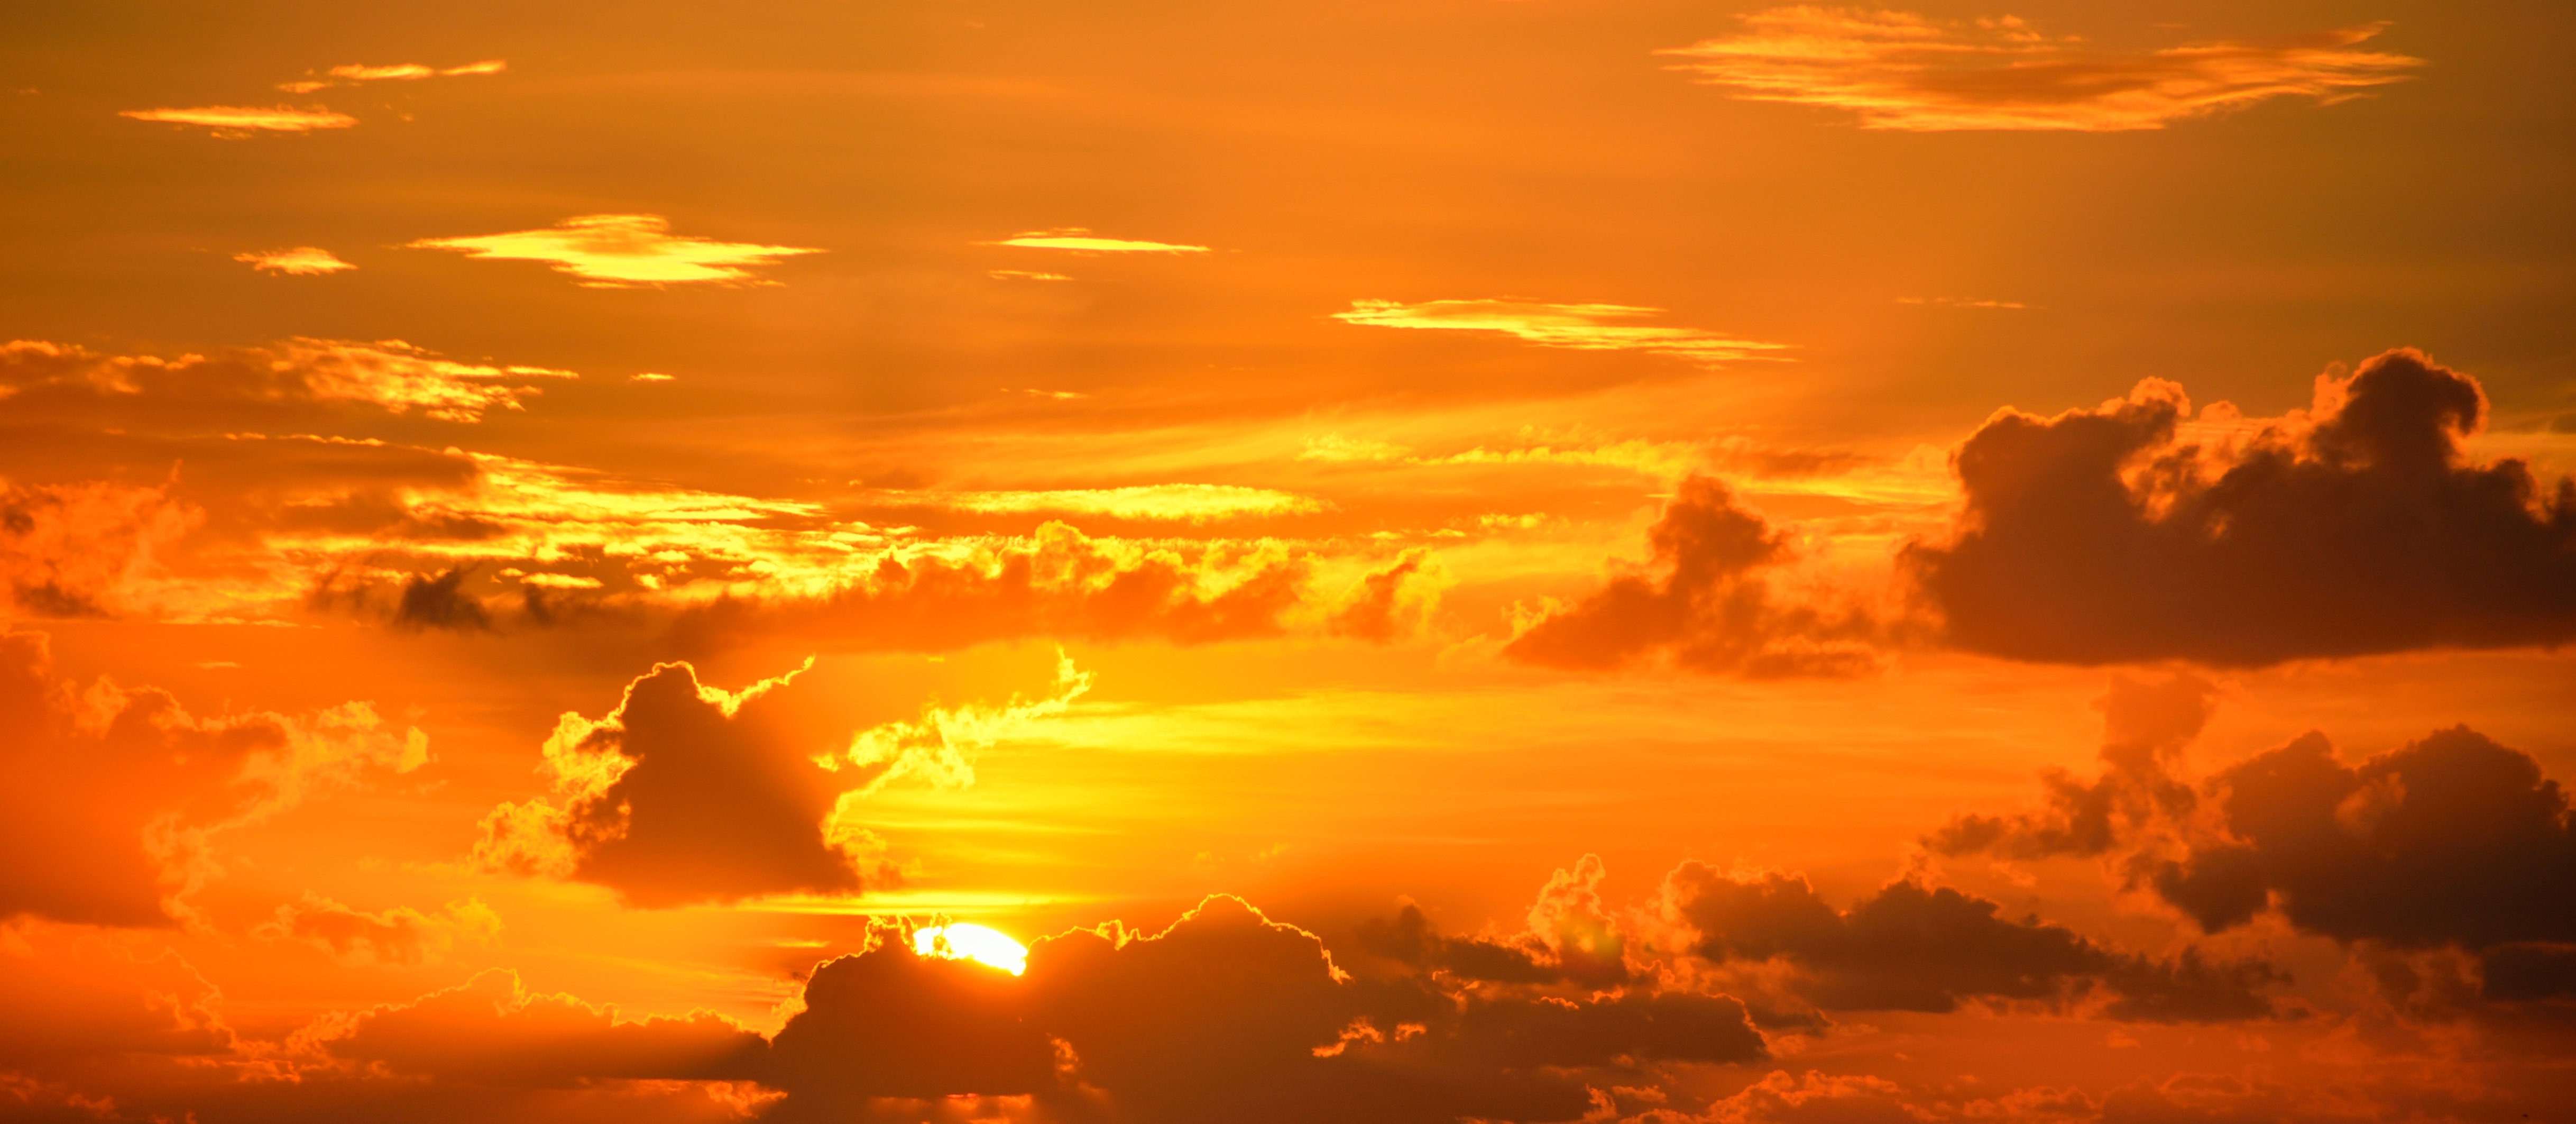
landscape, nature, horizon, cloud, sky, sun, sunrise, sunset, sunlight, morning, dawn, atmosphere, summer, dusk, evening, orange, scenic, tropical, color, natural, scenery, weather, artistic, colorful, majestic, clouds, bright, climate, beauty, spectrum, capture, vibrant, sunbeam, afterglow, breathtaking, red sky at morning